Inter Airlines

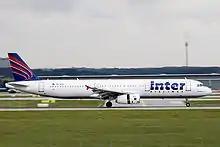
Inter Airlines Airbus A321

Inter Airlines was a charter airline based in Antalya, Turkey. It operated holiday charter flights from Belgium, Germany and the Netherlands to Turkish resorts, as well as wet lease services for other airlines. Its main base was Antalya Airport.